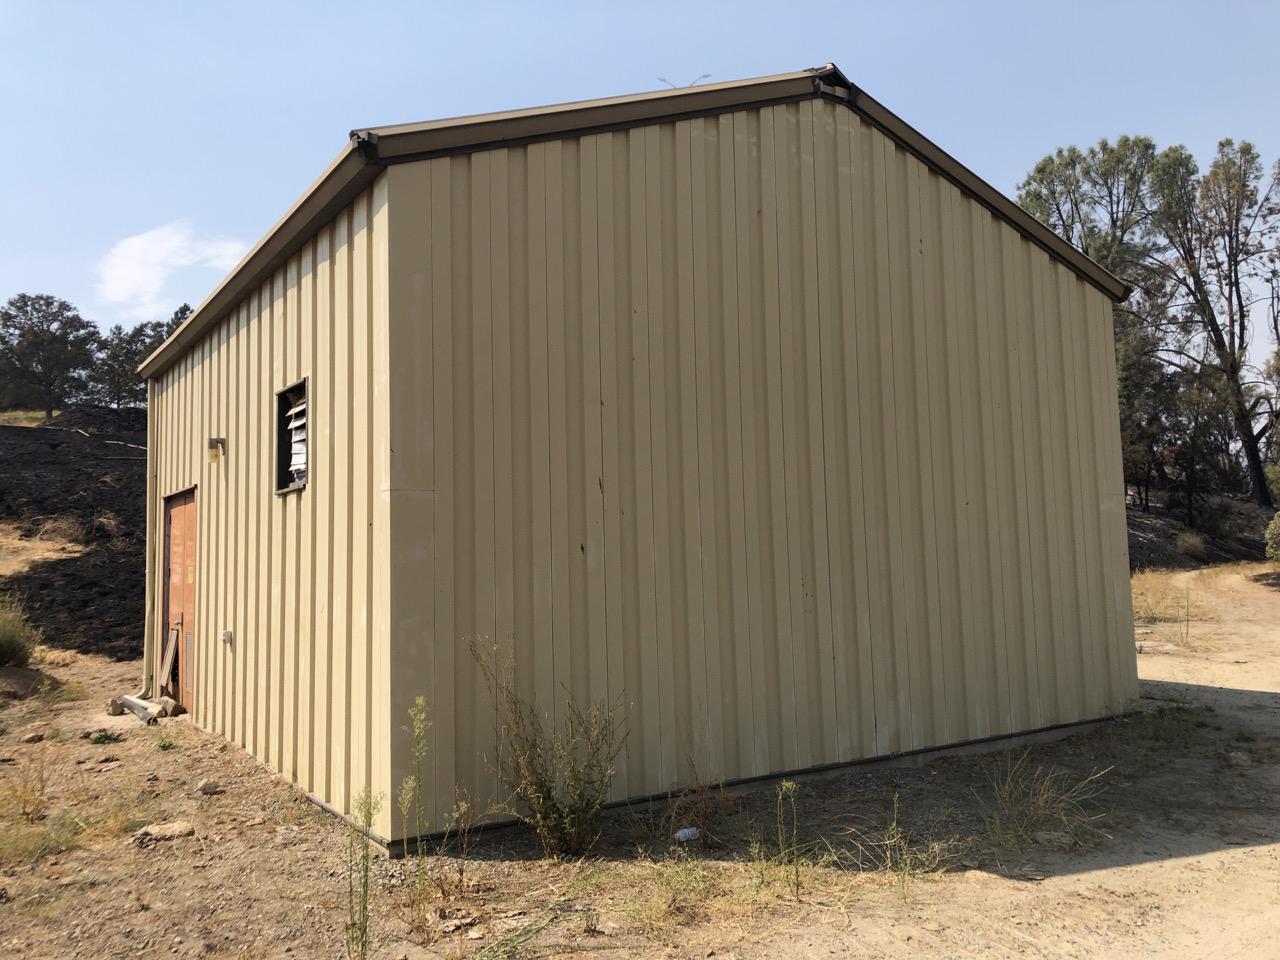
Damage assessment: no_damage